2012 Alberta general election

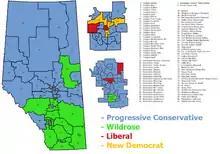
Results by riding

The following is a summary of opinion polls leading up to the 2012 election.